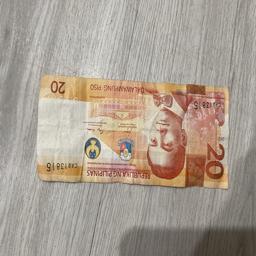
Label: 20_Old_Front